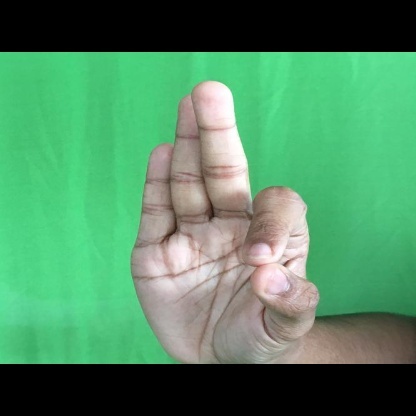
Mudra: Aralam